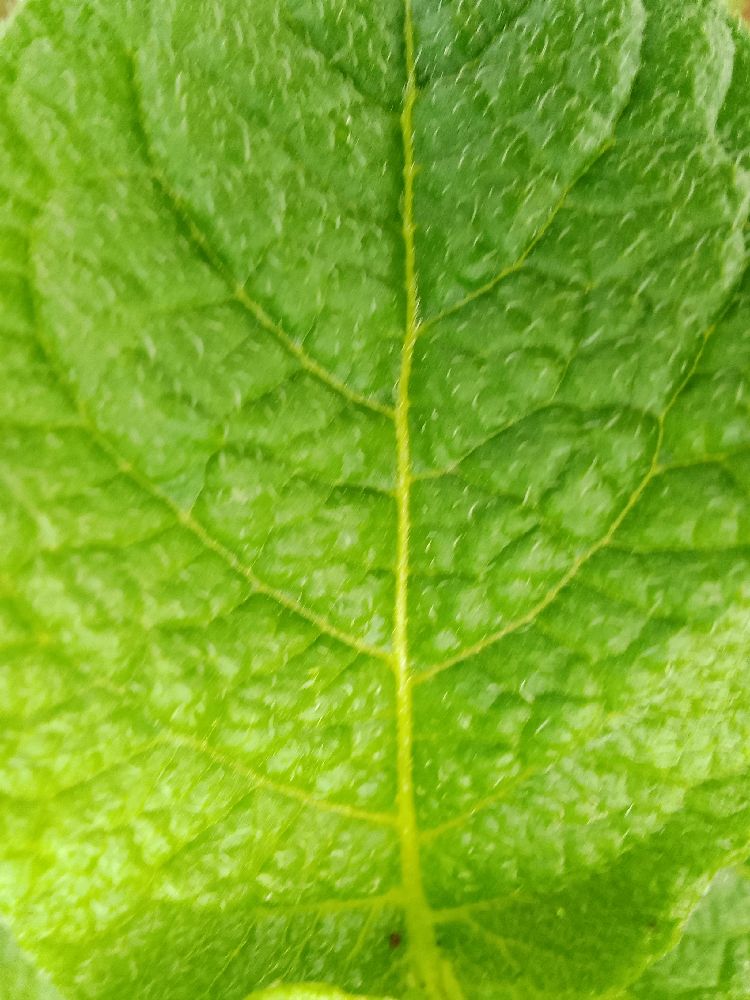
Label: Healthy